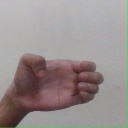
अक्षर: ख